Henri Lambert (explorer)

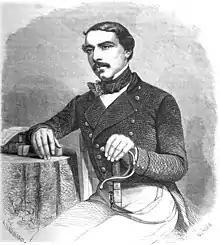
Henri Lambert, engraving published in Le Tour du monde in 1862.

Henri Lambert (born Henri Marie César Lambert; May 16, 1828 – June 4, 1859), was a French explorer, diplomat and trader. He was responsible for convincing the French government to establish a colony in modern-day Djibouti to counter British influence in the Gulf of Aden.